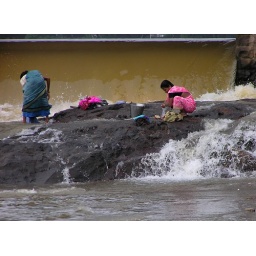
A general sight near any river in India (in fact any water body!).